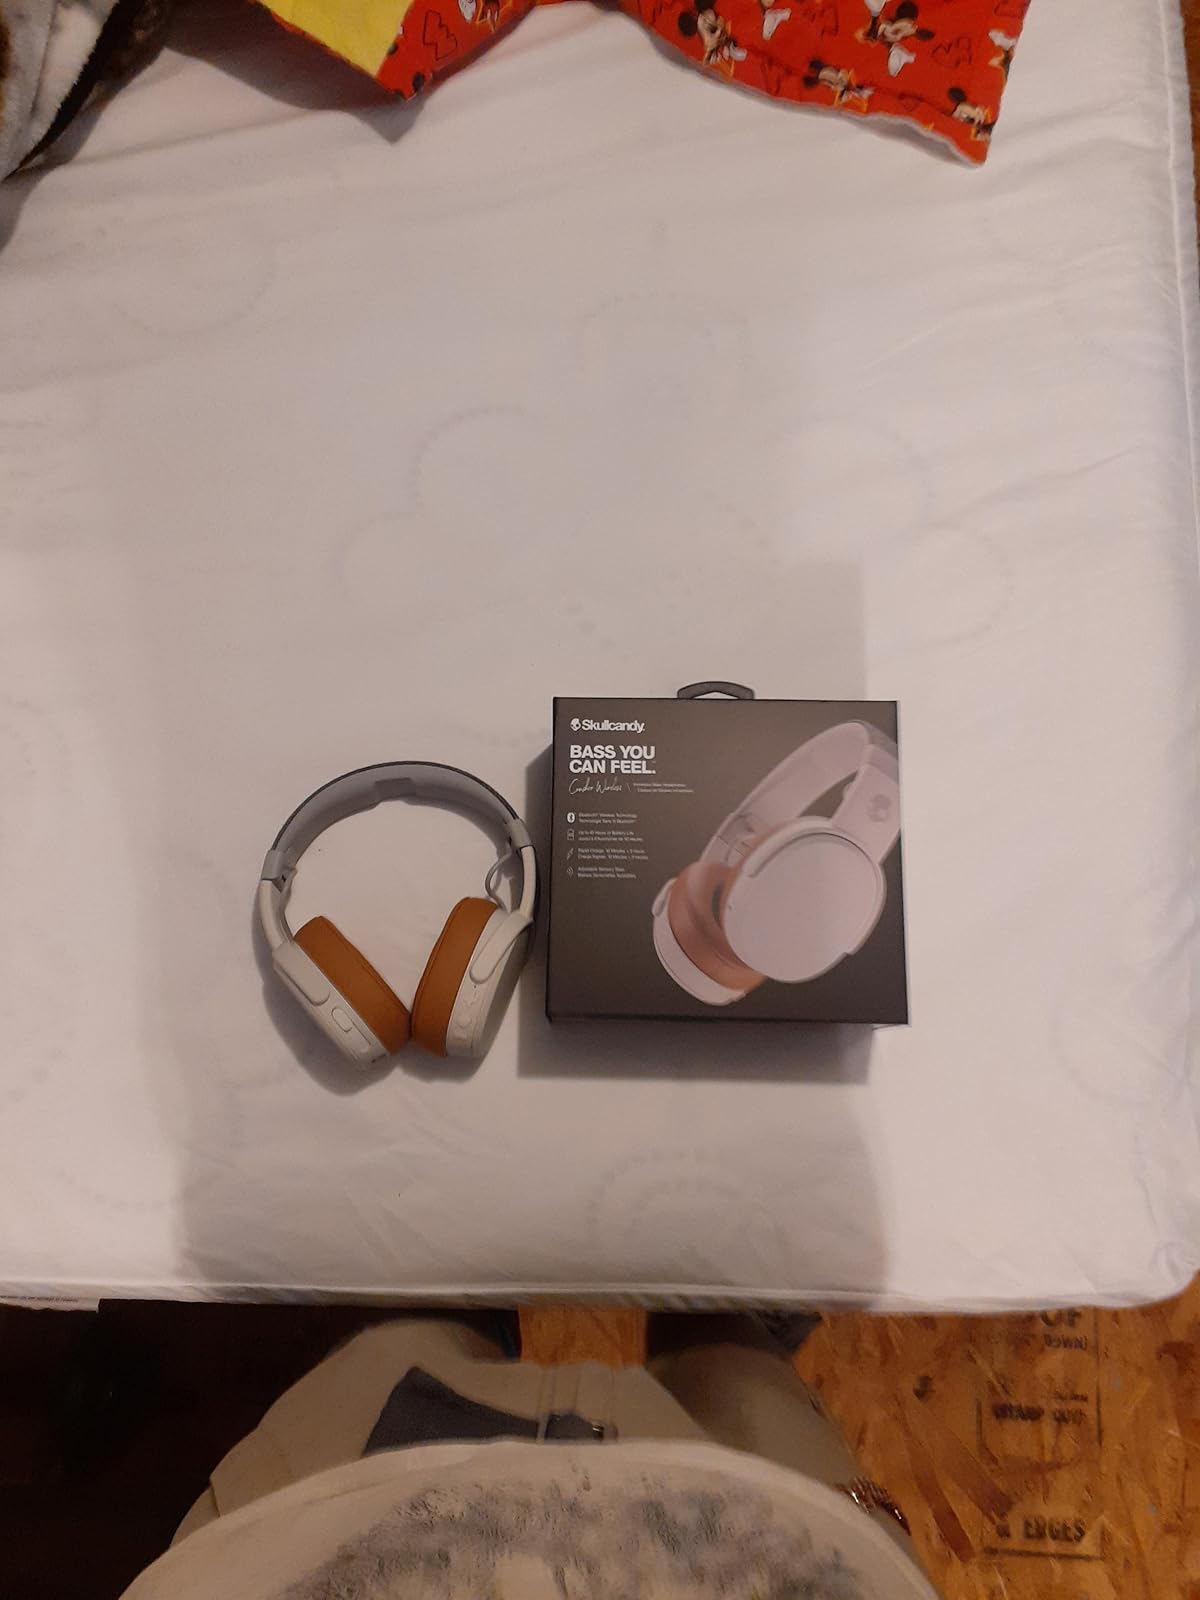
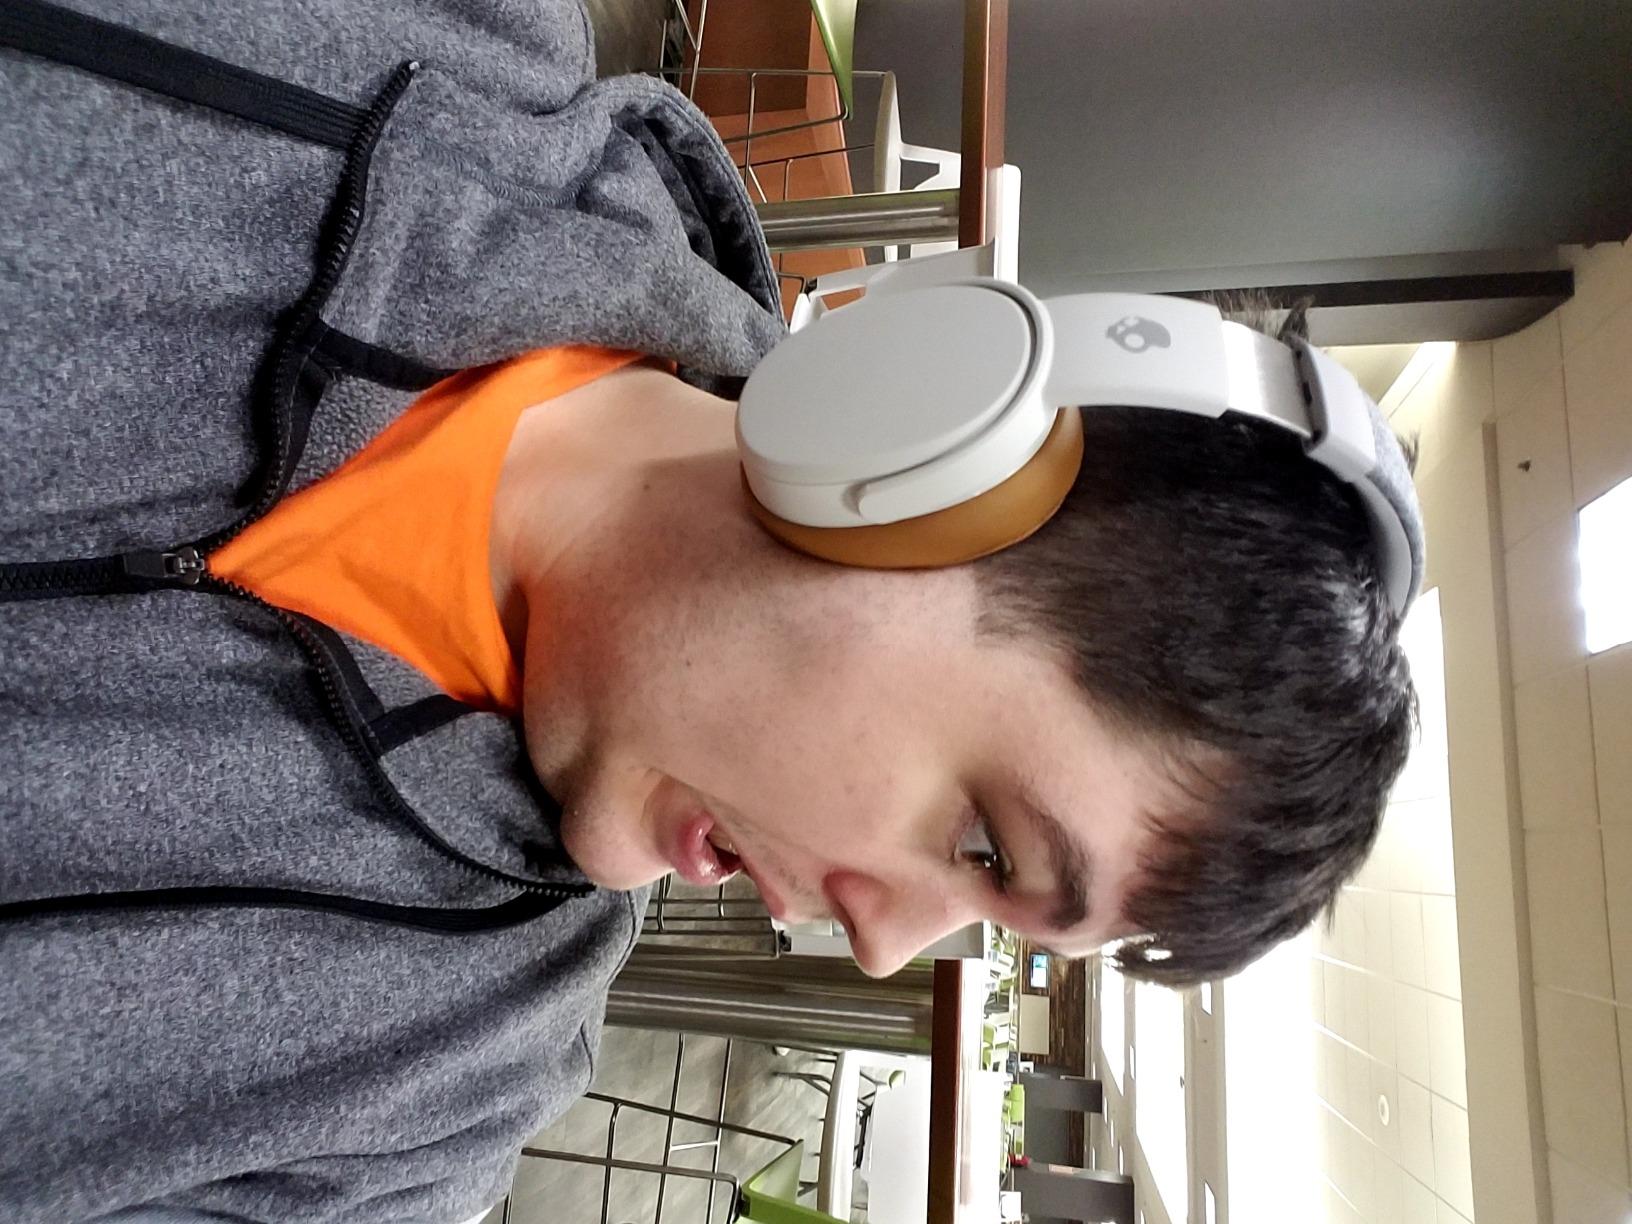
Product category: headphones
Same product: yes